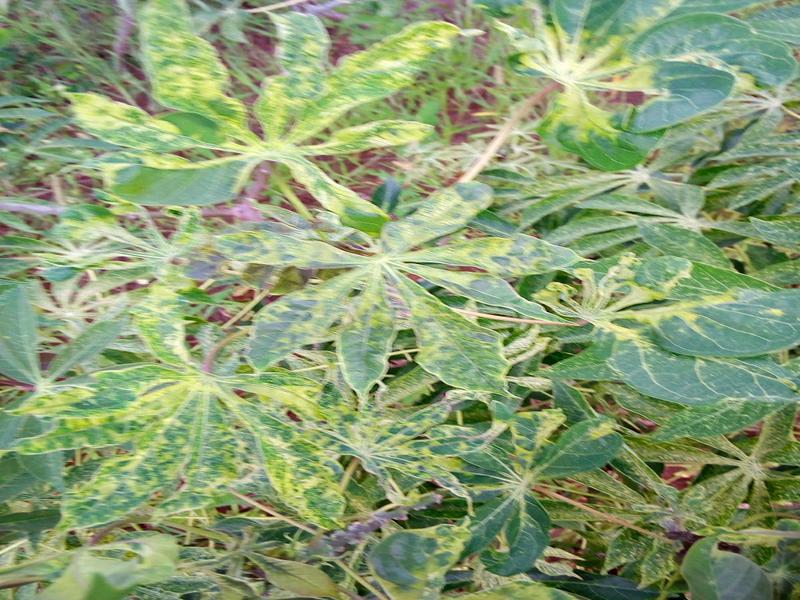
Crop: cassava
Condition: mosaic_disease